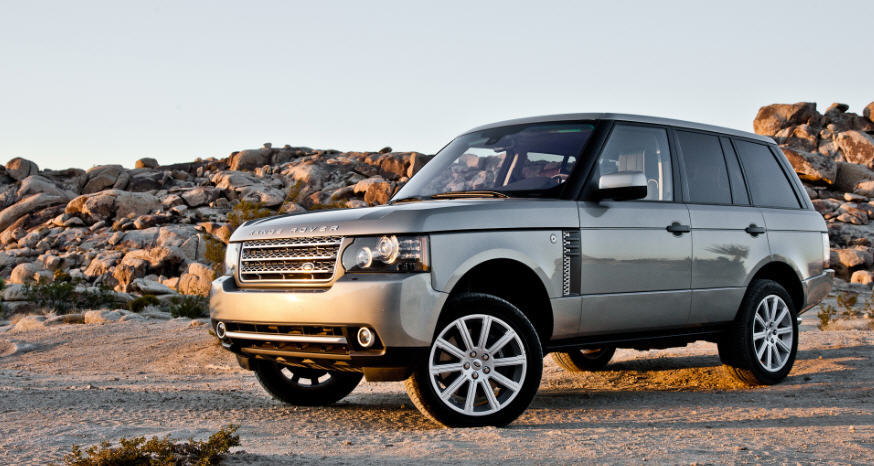
Car model: 2012 Land Rover Range Rover SUV